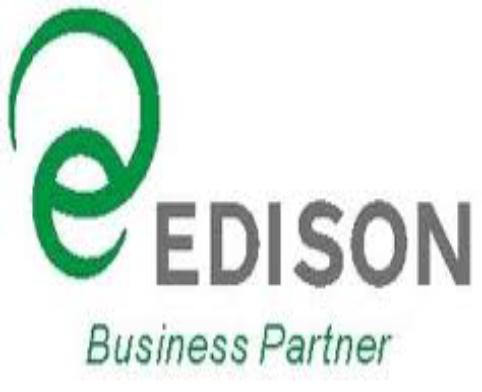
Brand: Edison
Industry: Others